Birch Lodge

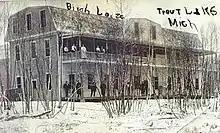
Birch Lodge c 1912

Birch Lodge is situated on 20 acres located along the northern shore of Trout Lake. When it opened, the lodge had cottages, a recreation room, boating equipment, and a dancing pavilion; it also boasted hospital facilities such as an operating room and a linen room. There are currently six structures on the property: the main lodge, three frame utility buildings that were once cabins, and two log cabins. The largest of these, the main lodge, is a three-story wood-framed structure on a fieldstone foundation, built in 1911. It is constructed on a T-plan and is clad primarily in clapboard, although the third-floor mansard gables are now covered with vinyl siding. The windows are rectangular lights, and set between green-painted shutters accented with diamond shapes. The roof is clad in asphalt shingling. Much of the interior furnishings of the lodge date to its construction, and it remains a well-preserved example of early 20th century resort architecture.